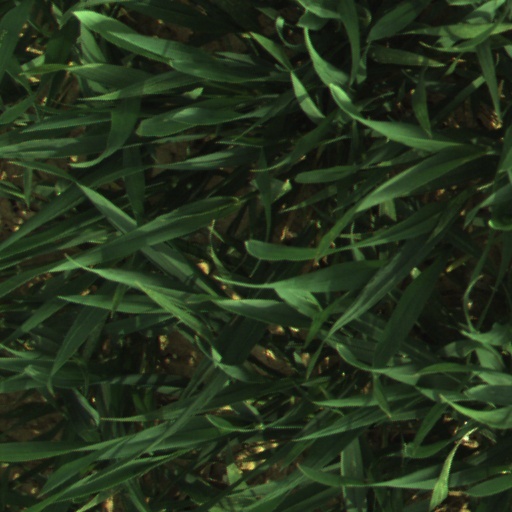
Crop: wheat